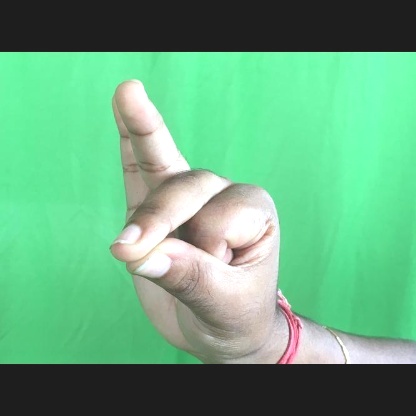
Mudra: Bramaram